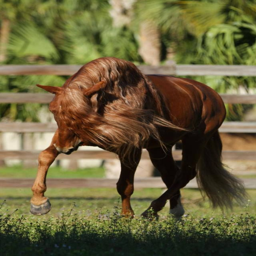
a horse is a thing of beauty ... none will tire of looking at him as long as he displays himself in his splendor .